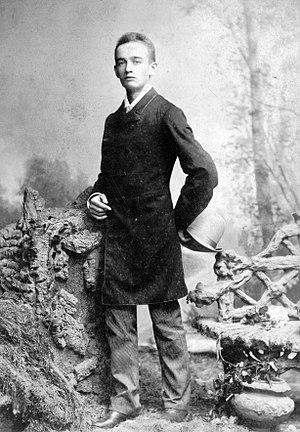
Monte Cristo est une ville fantôme située dans le comté de Snohomish dans l'État de Washington au nord-ouest des États-Unis.
Frederick Trump, né Friedrich Trump le 14 mars 1869 à Kallstadt et mort le 27 mai 1918 à New York, est un homme d'affaires américain d'origine allemande. Il fait fortune dans les villes champignons de la ruée vers l'or de l'Alaska, en gérant et en faisant construire restaurants et petits hôtels.